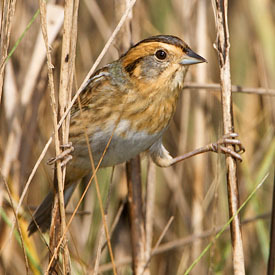
this bird is very small in size and has a proportionate beak, legs and head, relative to its body, and has a golden face plate and chest piece with a black head stripe.
a small bird with a brown crown, light orange face and a light grey cheek patch, this bird also has a white belly and tarsus.
a little brown bird with long tarsus and orange throat and cheek patch.
this small orange and brown bird has a long tarsus and feet that grip.
this small bird has a gray cheek patch yellow superciliaries.
a small bird with a grey belly and a tan vent, with brown and tan secondaries and a grey cheek patch.
this bird has wings that are brown and has a white bellya small golden bird with a small head, a short and pointed bill, streaks of black on the side of its head and white on its undersides.
a small bird that is brown and white, has a small head, long narrow legs, a short tail, and a short pointy beak.
this neutral-colored bird has a yellow superciliary and breast, a dark brown crown and tail, and light brown tarsus and feet.
Species: Nelson Sharp Tailed Sparrow